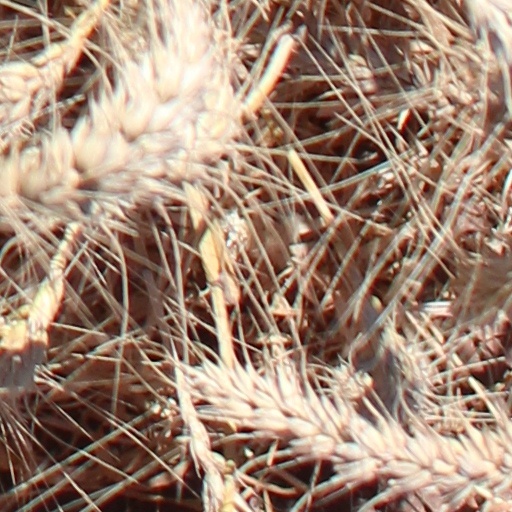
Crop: wheat